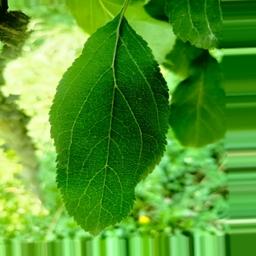
Label: Healthy